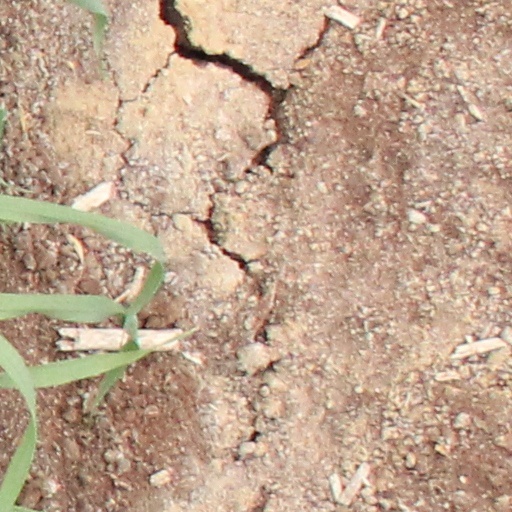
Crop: wheat